SMS Stralsund

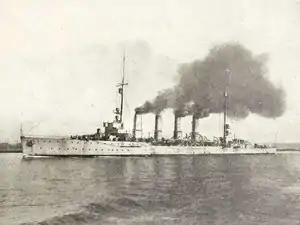
In French service as

Her propulsion system consisted of three sets of Bergmann steam turbines driving three screw propellers. These were powered by sixteen coal-fired Marine-type water-tube boilers, although they were later altered to use fuel oil that was sprayed on the coal to increase its burn rate. The boilers were vented through four funnels located amidships. They were designed to give for a top speed of , but she reached and a top speed of during her initial speed testing. carried of coal, and an additional of oil that gave her a range of approximately at .